Charles Albert Robbins

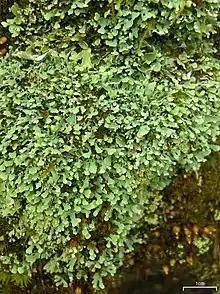
"Cladonia apodocarpa" was described by Robbins in 1925.

Despite his lack of formal training, Robbins became recognized as one of America's foremost experts on "Cladonia". His work included: